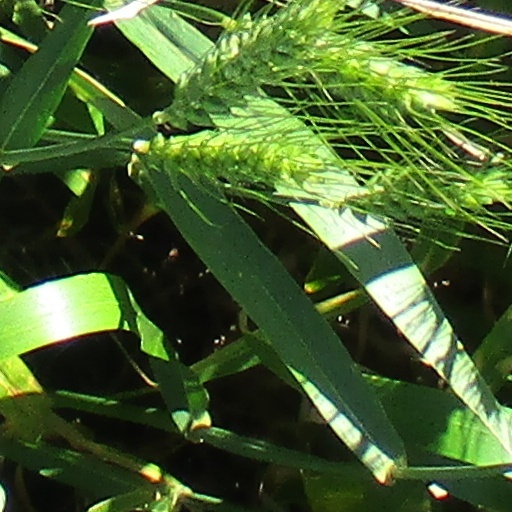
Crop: wheat